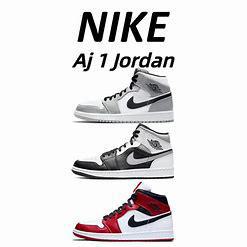
Brand: Jordan
Model: Air 1 Mid Retro Basketball